Malawi–United States relations

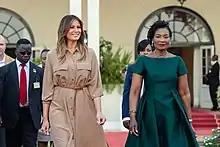
U.S. First Lady Melania Trump and Malawi First Lady Gertrude Mutharika meet at the Malawi State House in Lilongwe.

According to the 2012 U.S. Global Leadership Report, 60% of Malawians approve of U.S. leadership, with 25% disapproving and 15% uncertain.